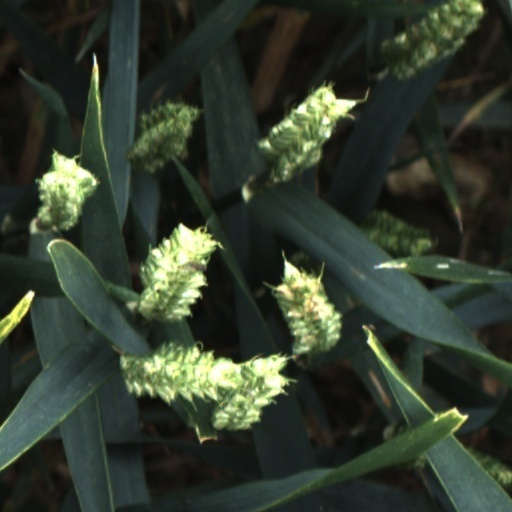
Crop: wheat